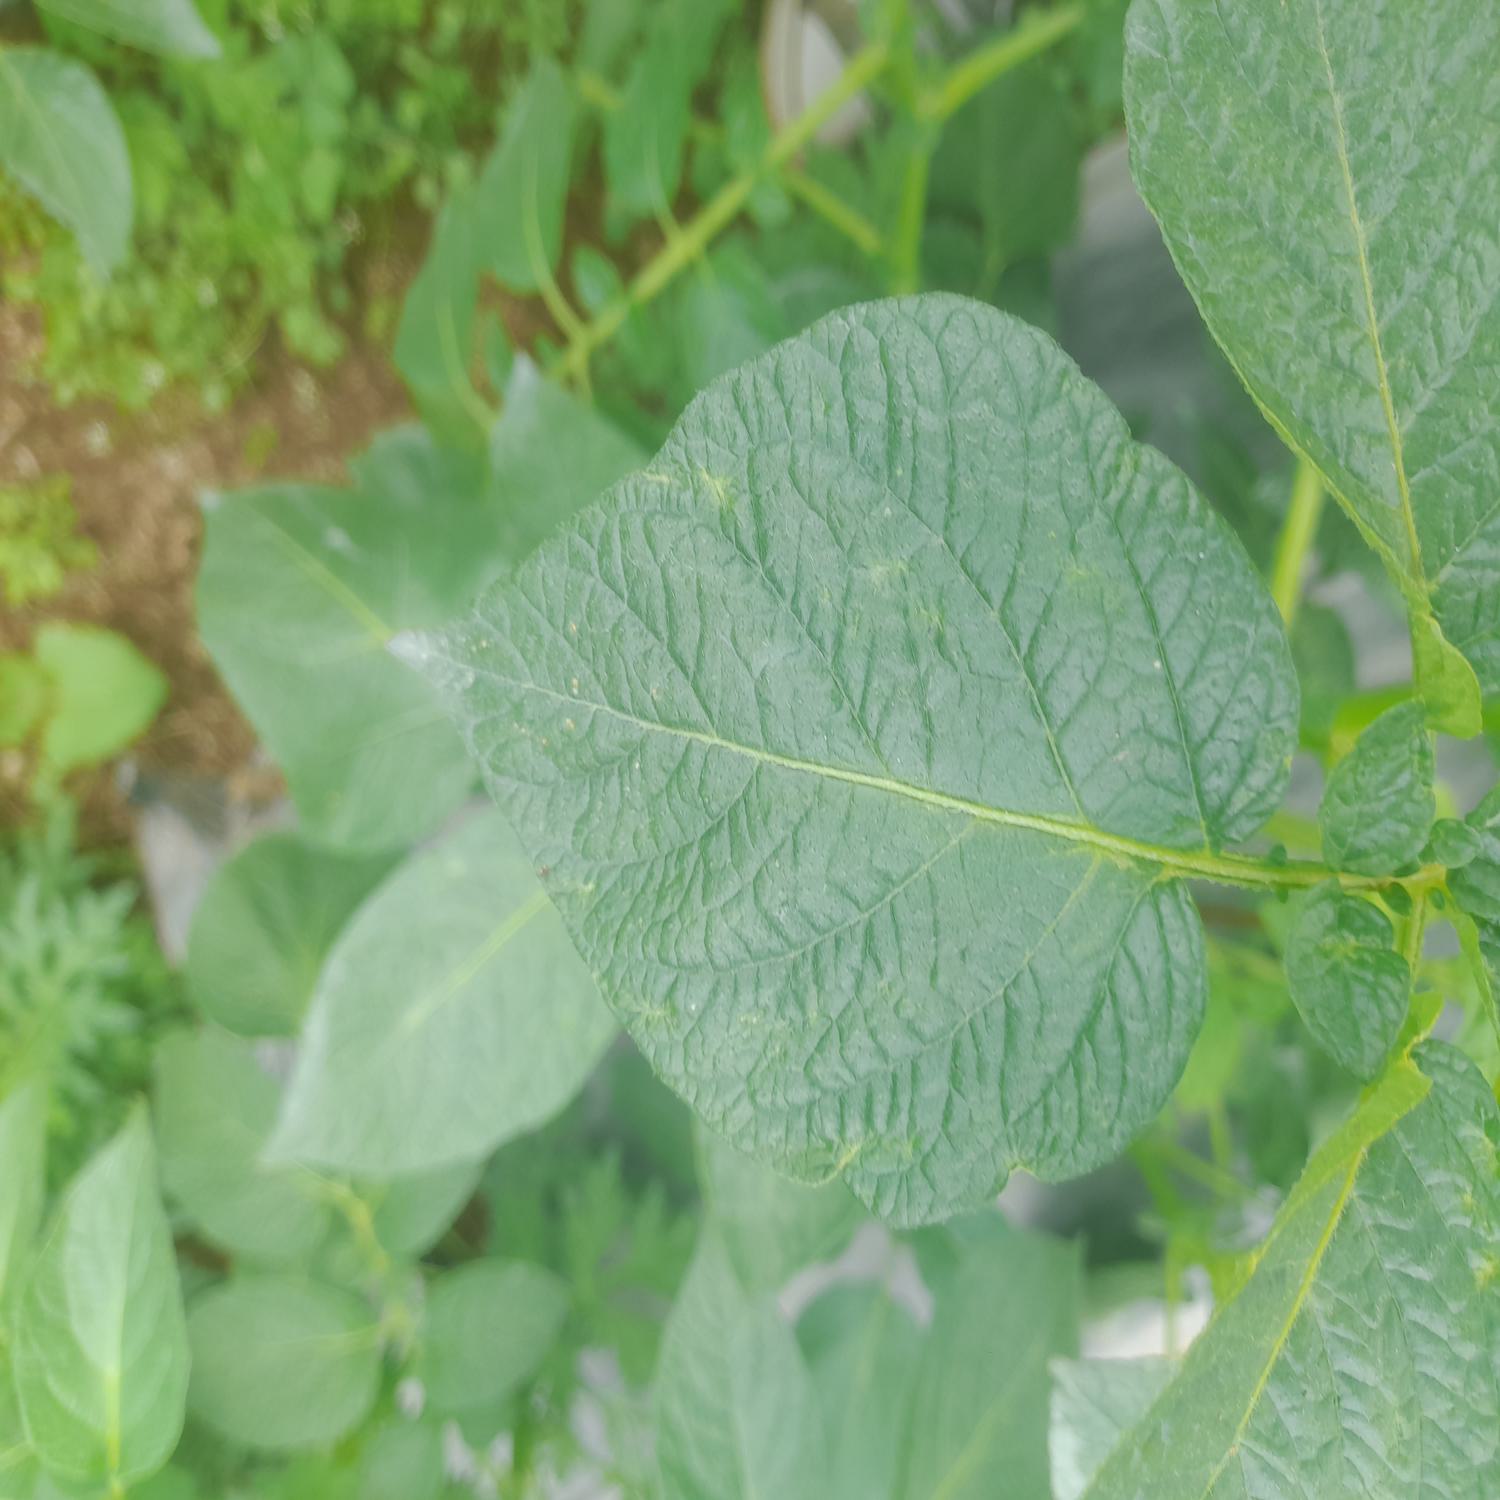
Etiqueta: Virus